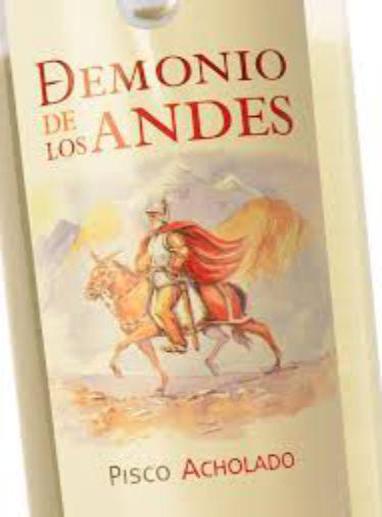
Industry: Food